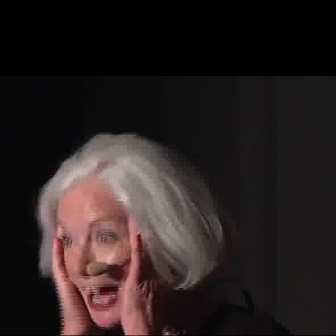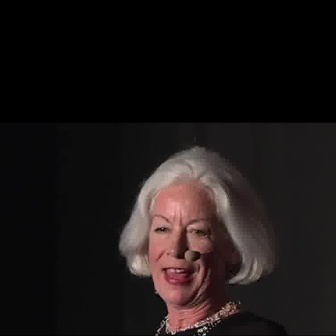
  Please identify the target specified by the bounding box [33,131,231,329] in the first image and locate it in the second image. Return the coordinates in [x_min,y_min,x_max,y_max] format.
Answer: [117,145,276,304]